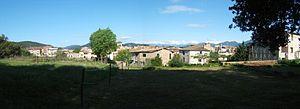
Serinyà est une commune espagnole de la province de Gérone, en Catalogne, en Espagne dans la comarque de Pla de l'Estany.